Susana Ruiz Cerutti

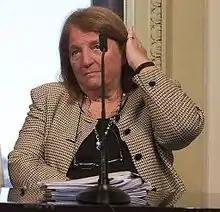
Cerutti in 2014

Susana Myrta Ruiz Cerutti (18 November 1940 – 24 June 2024) was an Argentine lawyer, diplomat, and politician, who occupied the position of Minister of Foreign Affairs and Worship ("canciller") during the presidency of Raúl Alfonsín, from 26 May to 8 July 1989. This made her the first woman in Argentina's history to reach the post of foreign minister. She had previously served as deputy foreign minister from 1987 to 1989, when she became foreign minister and later held other positions in that Ministry. During her diplomatic career, she was also Argentine ambassador to Switzerland, Liechtenstein, and Canada.